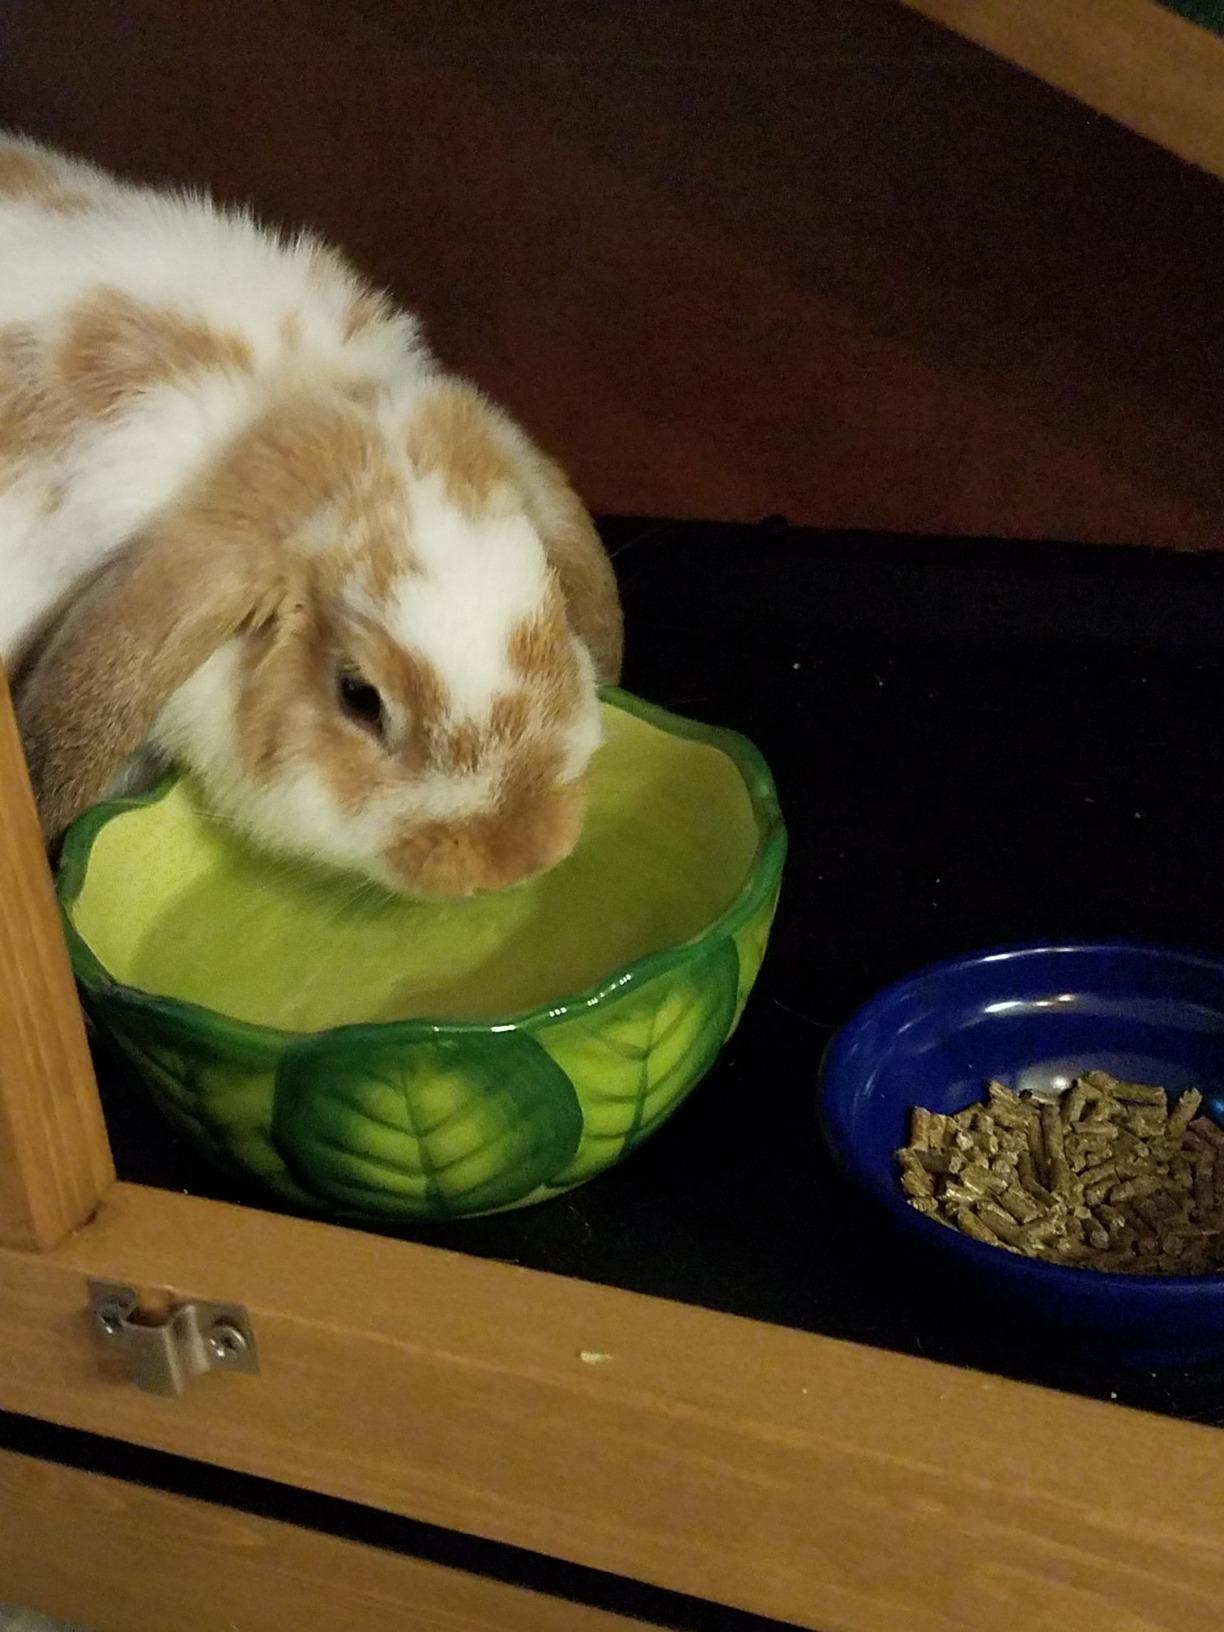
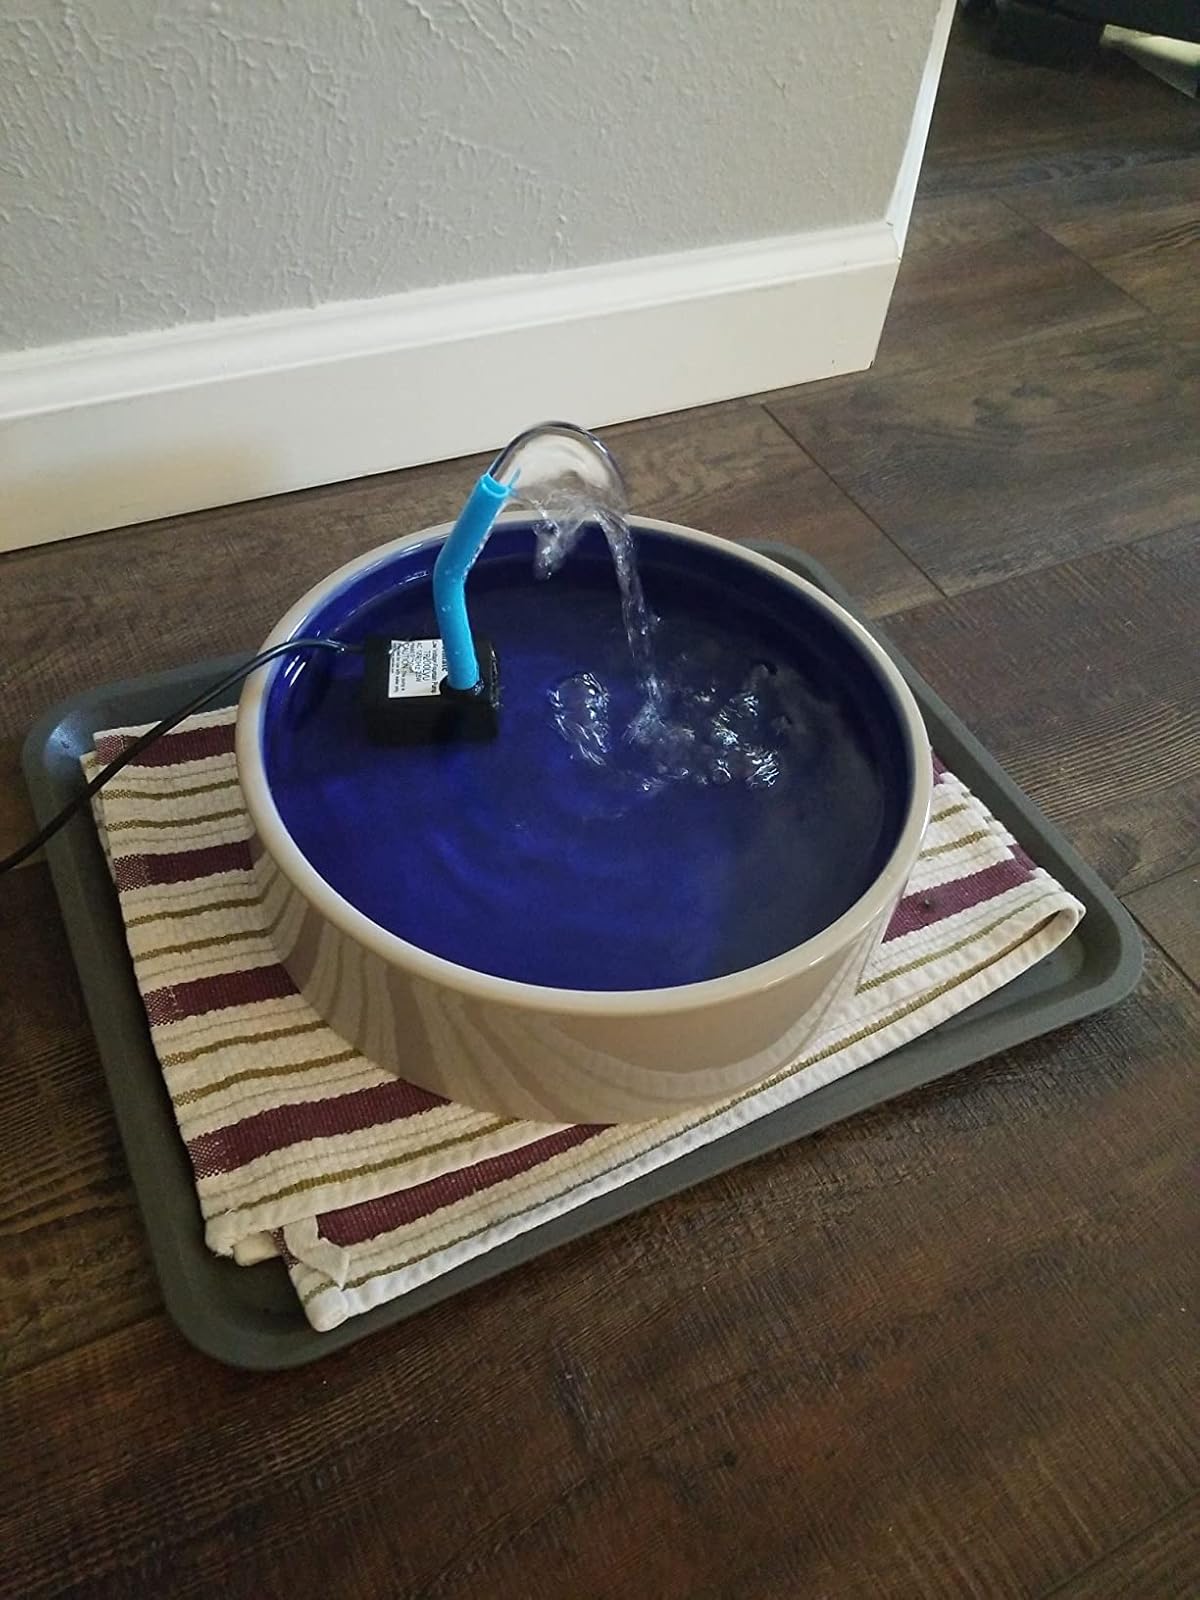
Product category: items_bowl
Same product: no